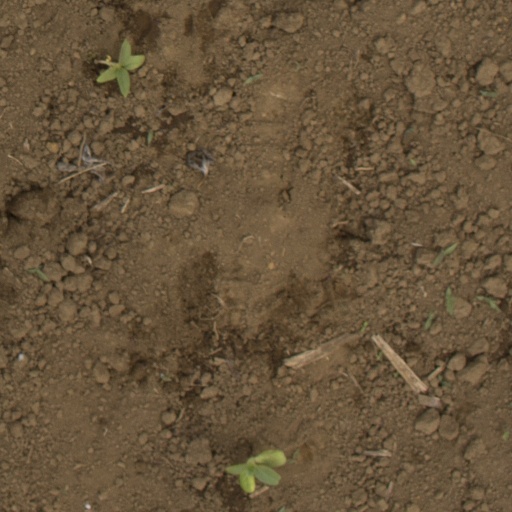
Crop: Jerusalem artichoke